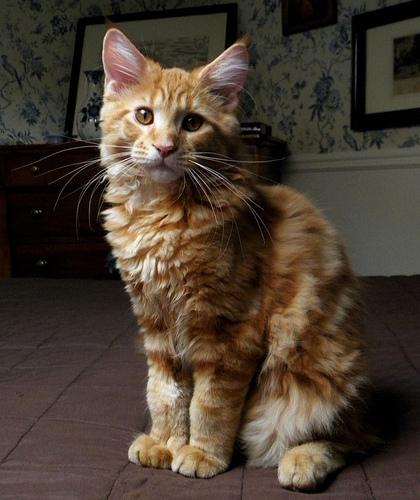
Breed: Maine Coon